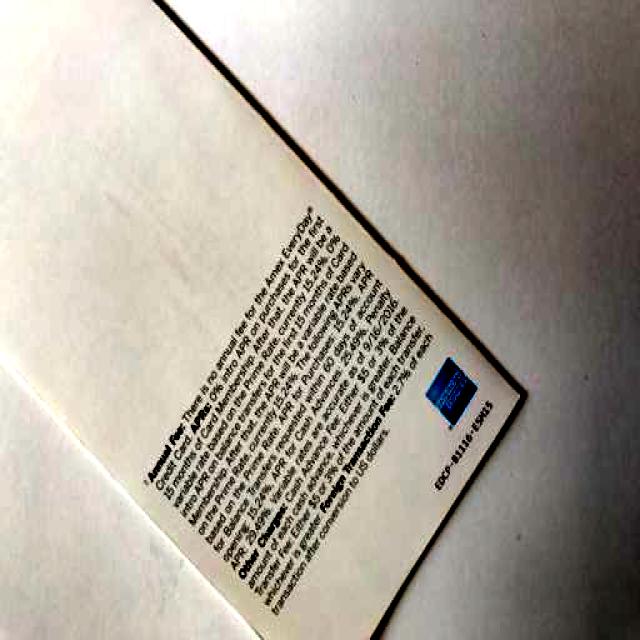
Label: Paper